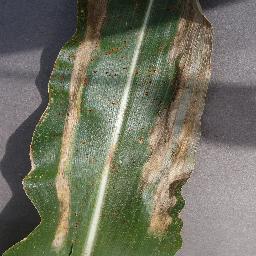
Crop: corn
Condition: (maize)_northern_blight